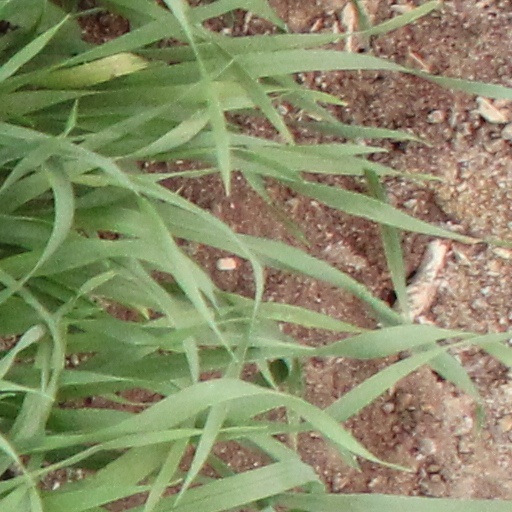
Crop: wheat